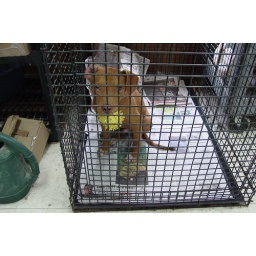
Chili in his kennel with his yellow ball